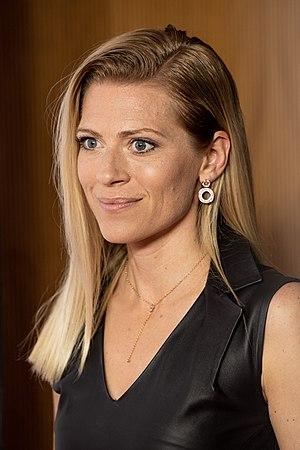
Nele Kiper à la réception de la Berlinale de la représentation du Land de Rhénanie du Nord-Westphalie à Berlin 2020